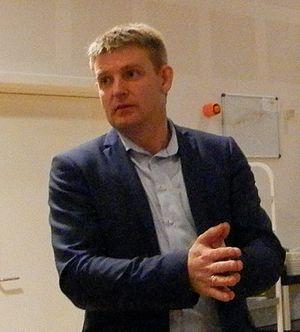
Aksel Vilhelmsson Johannesen, né le 8 novembre 1972 à Klaksvik, est un avocat et homme politique féroïen, membre du Parti social-démocrate. Il est premier ministre des îles Féroé de 2015 à 2019.